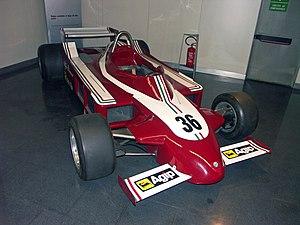
L'Alfa Romeo 177 est une monoplace de Formule 1 engagée par Alfa Romeo lors des Grands Prix de Belgique, de France et d'Italie en 1979 avec Bruno Giacomelli et Vittorio Brambilla.